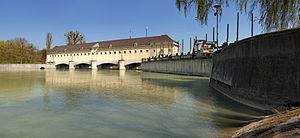
Barrage du rivière Isar à Oberföhring, Munich, Allemagne. La centrale hydroélectrique construite recemment est derrière le bâtiment plus en aval